Frankish tower of Lilaia

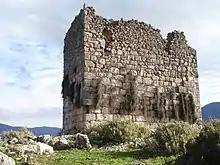
The tower in 2013

The Frankish tower of Lilaia is a late medieval tower near Lilaia, in Phocis, central Greece.